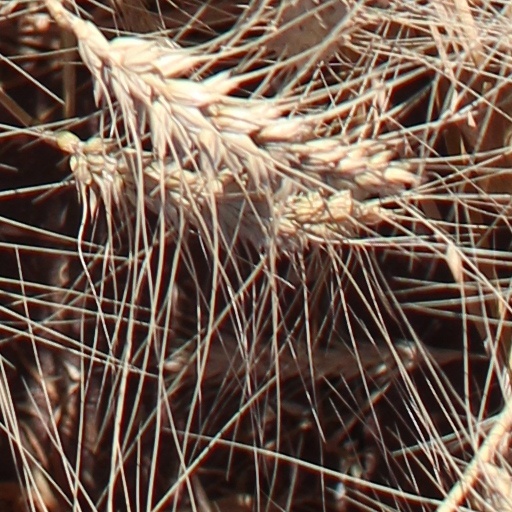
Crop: wheat